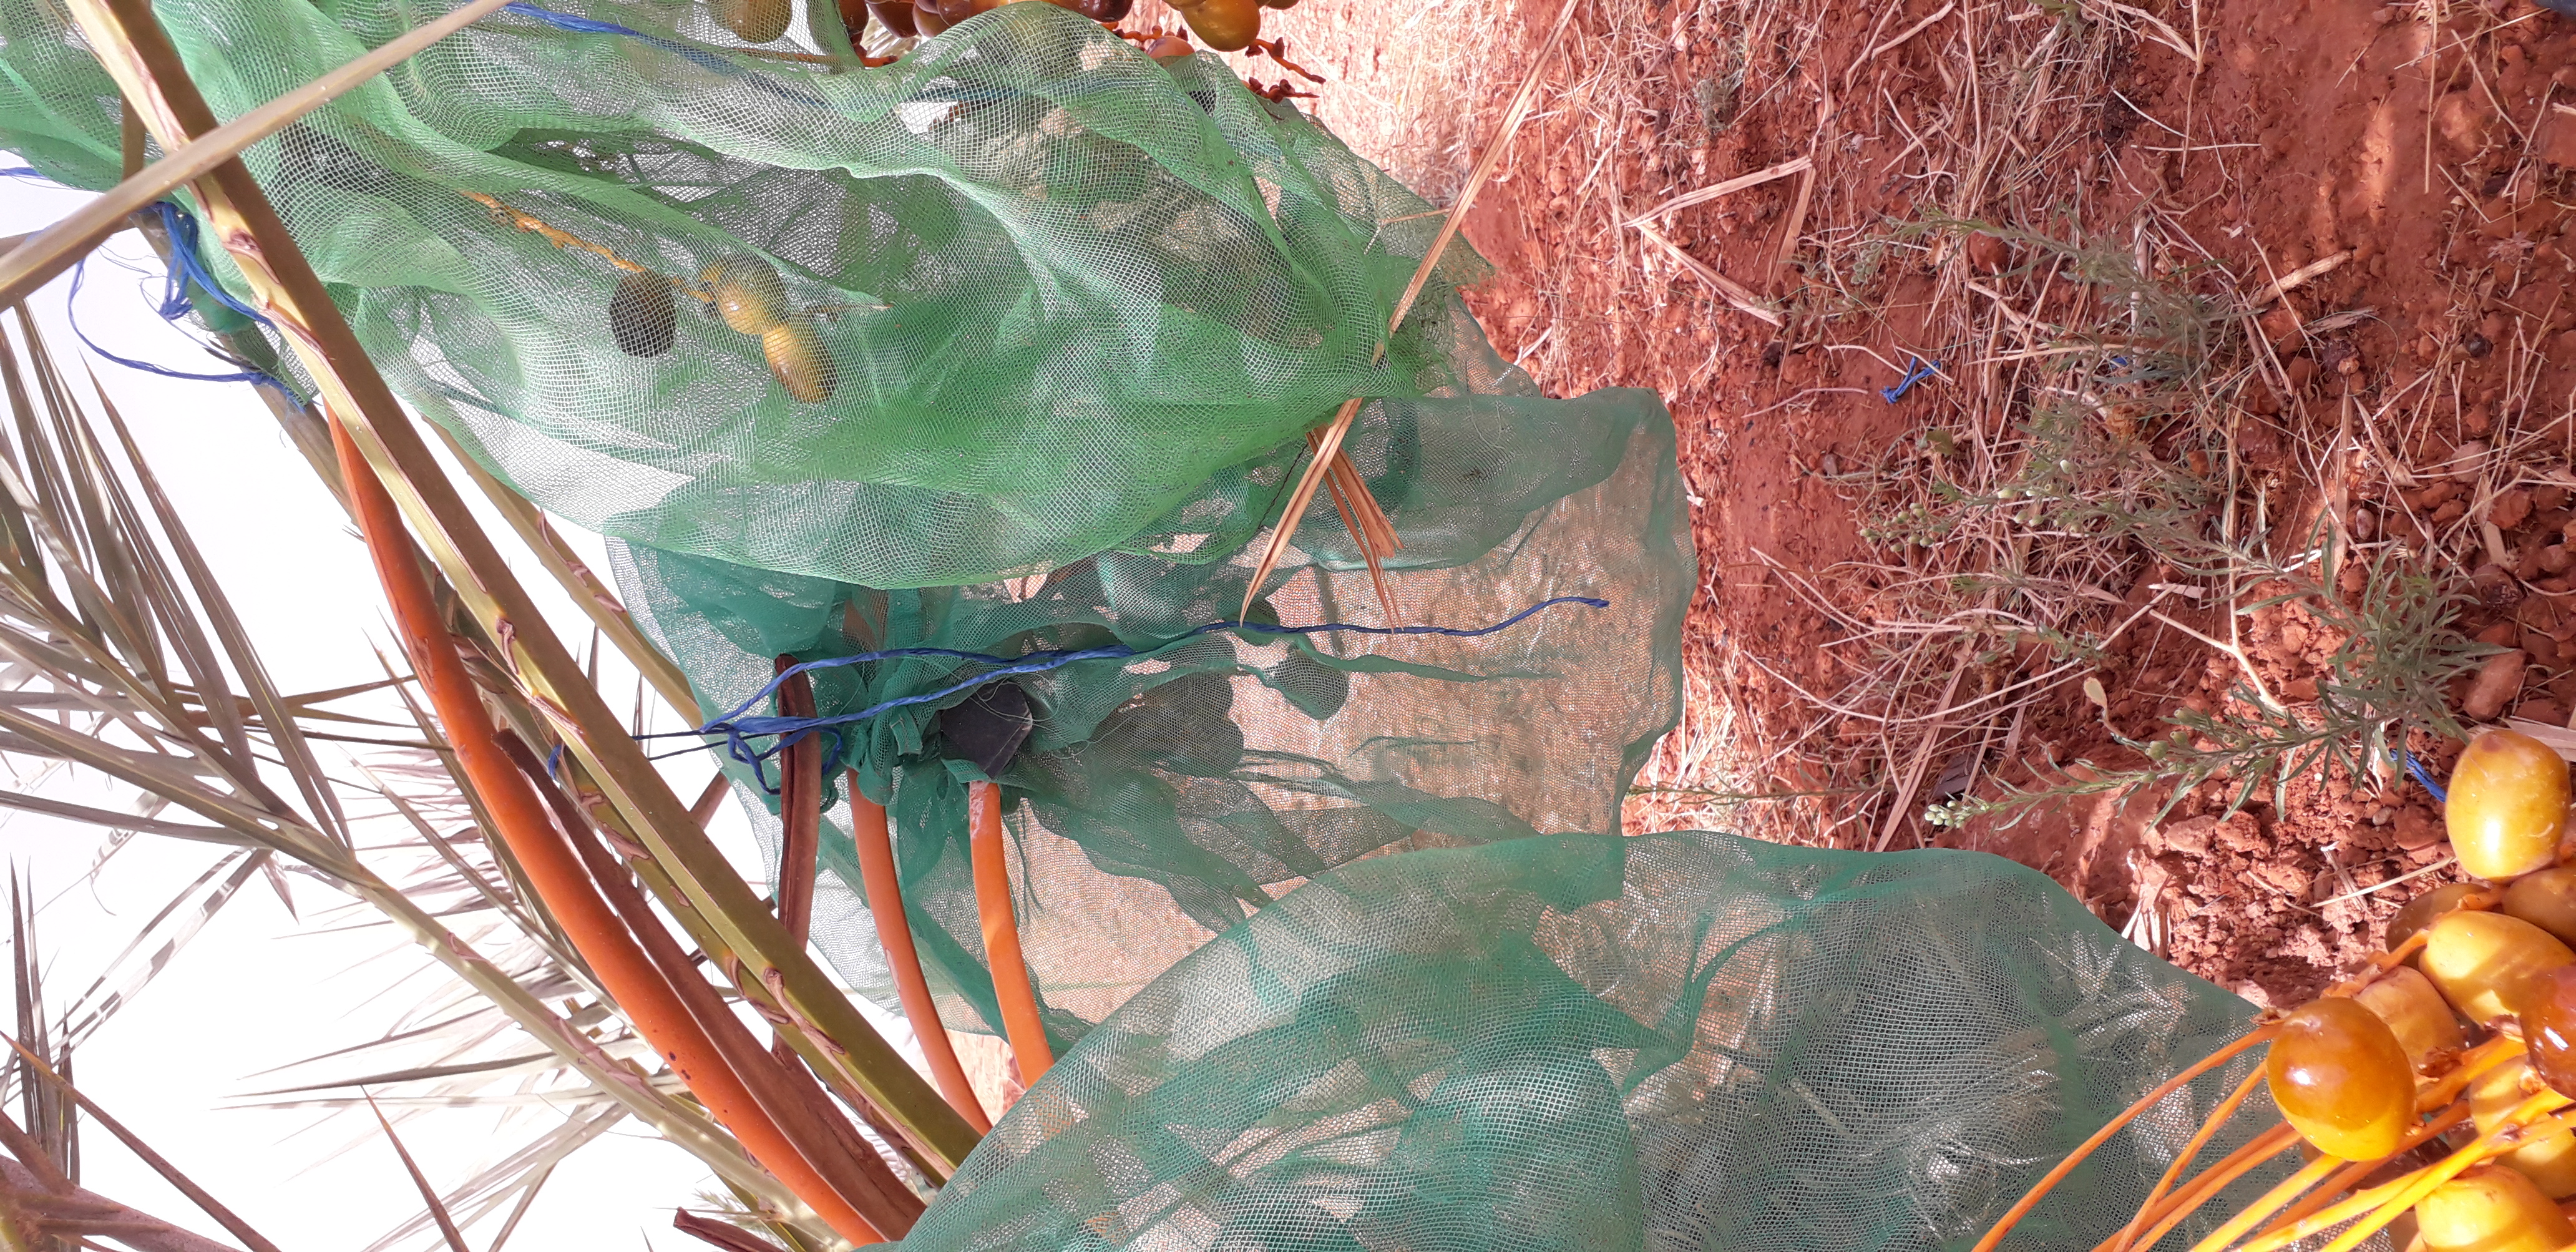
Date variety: Boufagous